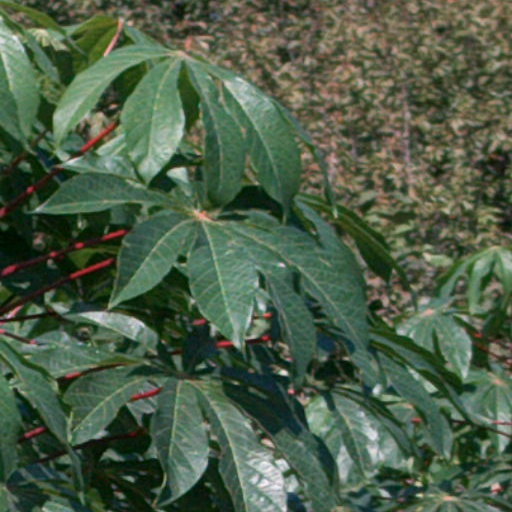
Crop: cassava